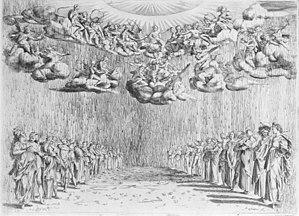
La Pellegrina est une pièce de théâtre lyrique italienne de Girolamo Bargagli, célèbre pour avoir été représentée lors des somptueuses festivités nuptiales de Ferdinand Iᵉʳ de Médicis et Christine de Lorraine en 1589 au palais Pitti de Florence, et qui fut probablement le divertissement le plus important du XVIᵉ siècle en Italie.